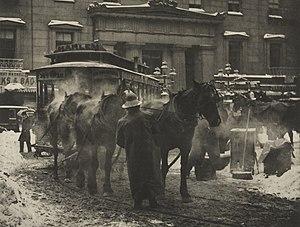
Le réalisme américain définit un mouvement artistique général qui émerge aux États-Unis dès la seconde moitié du XIXᵉ siècle et connaît son apogée dans les années 1930.